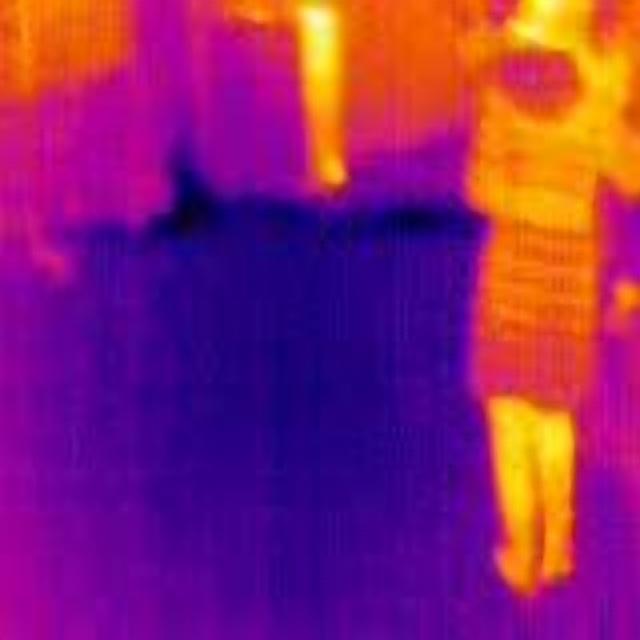
Detected objects:
label: person